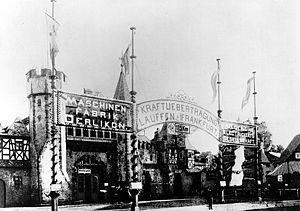
Oskar Miller, anobli en 1875 en von Miller est un ingénieur du bâtiment allemand.